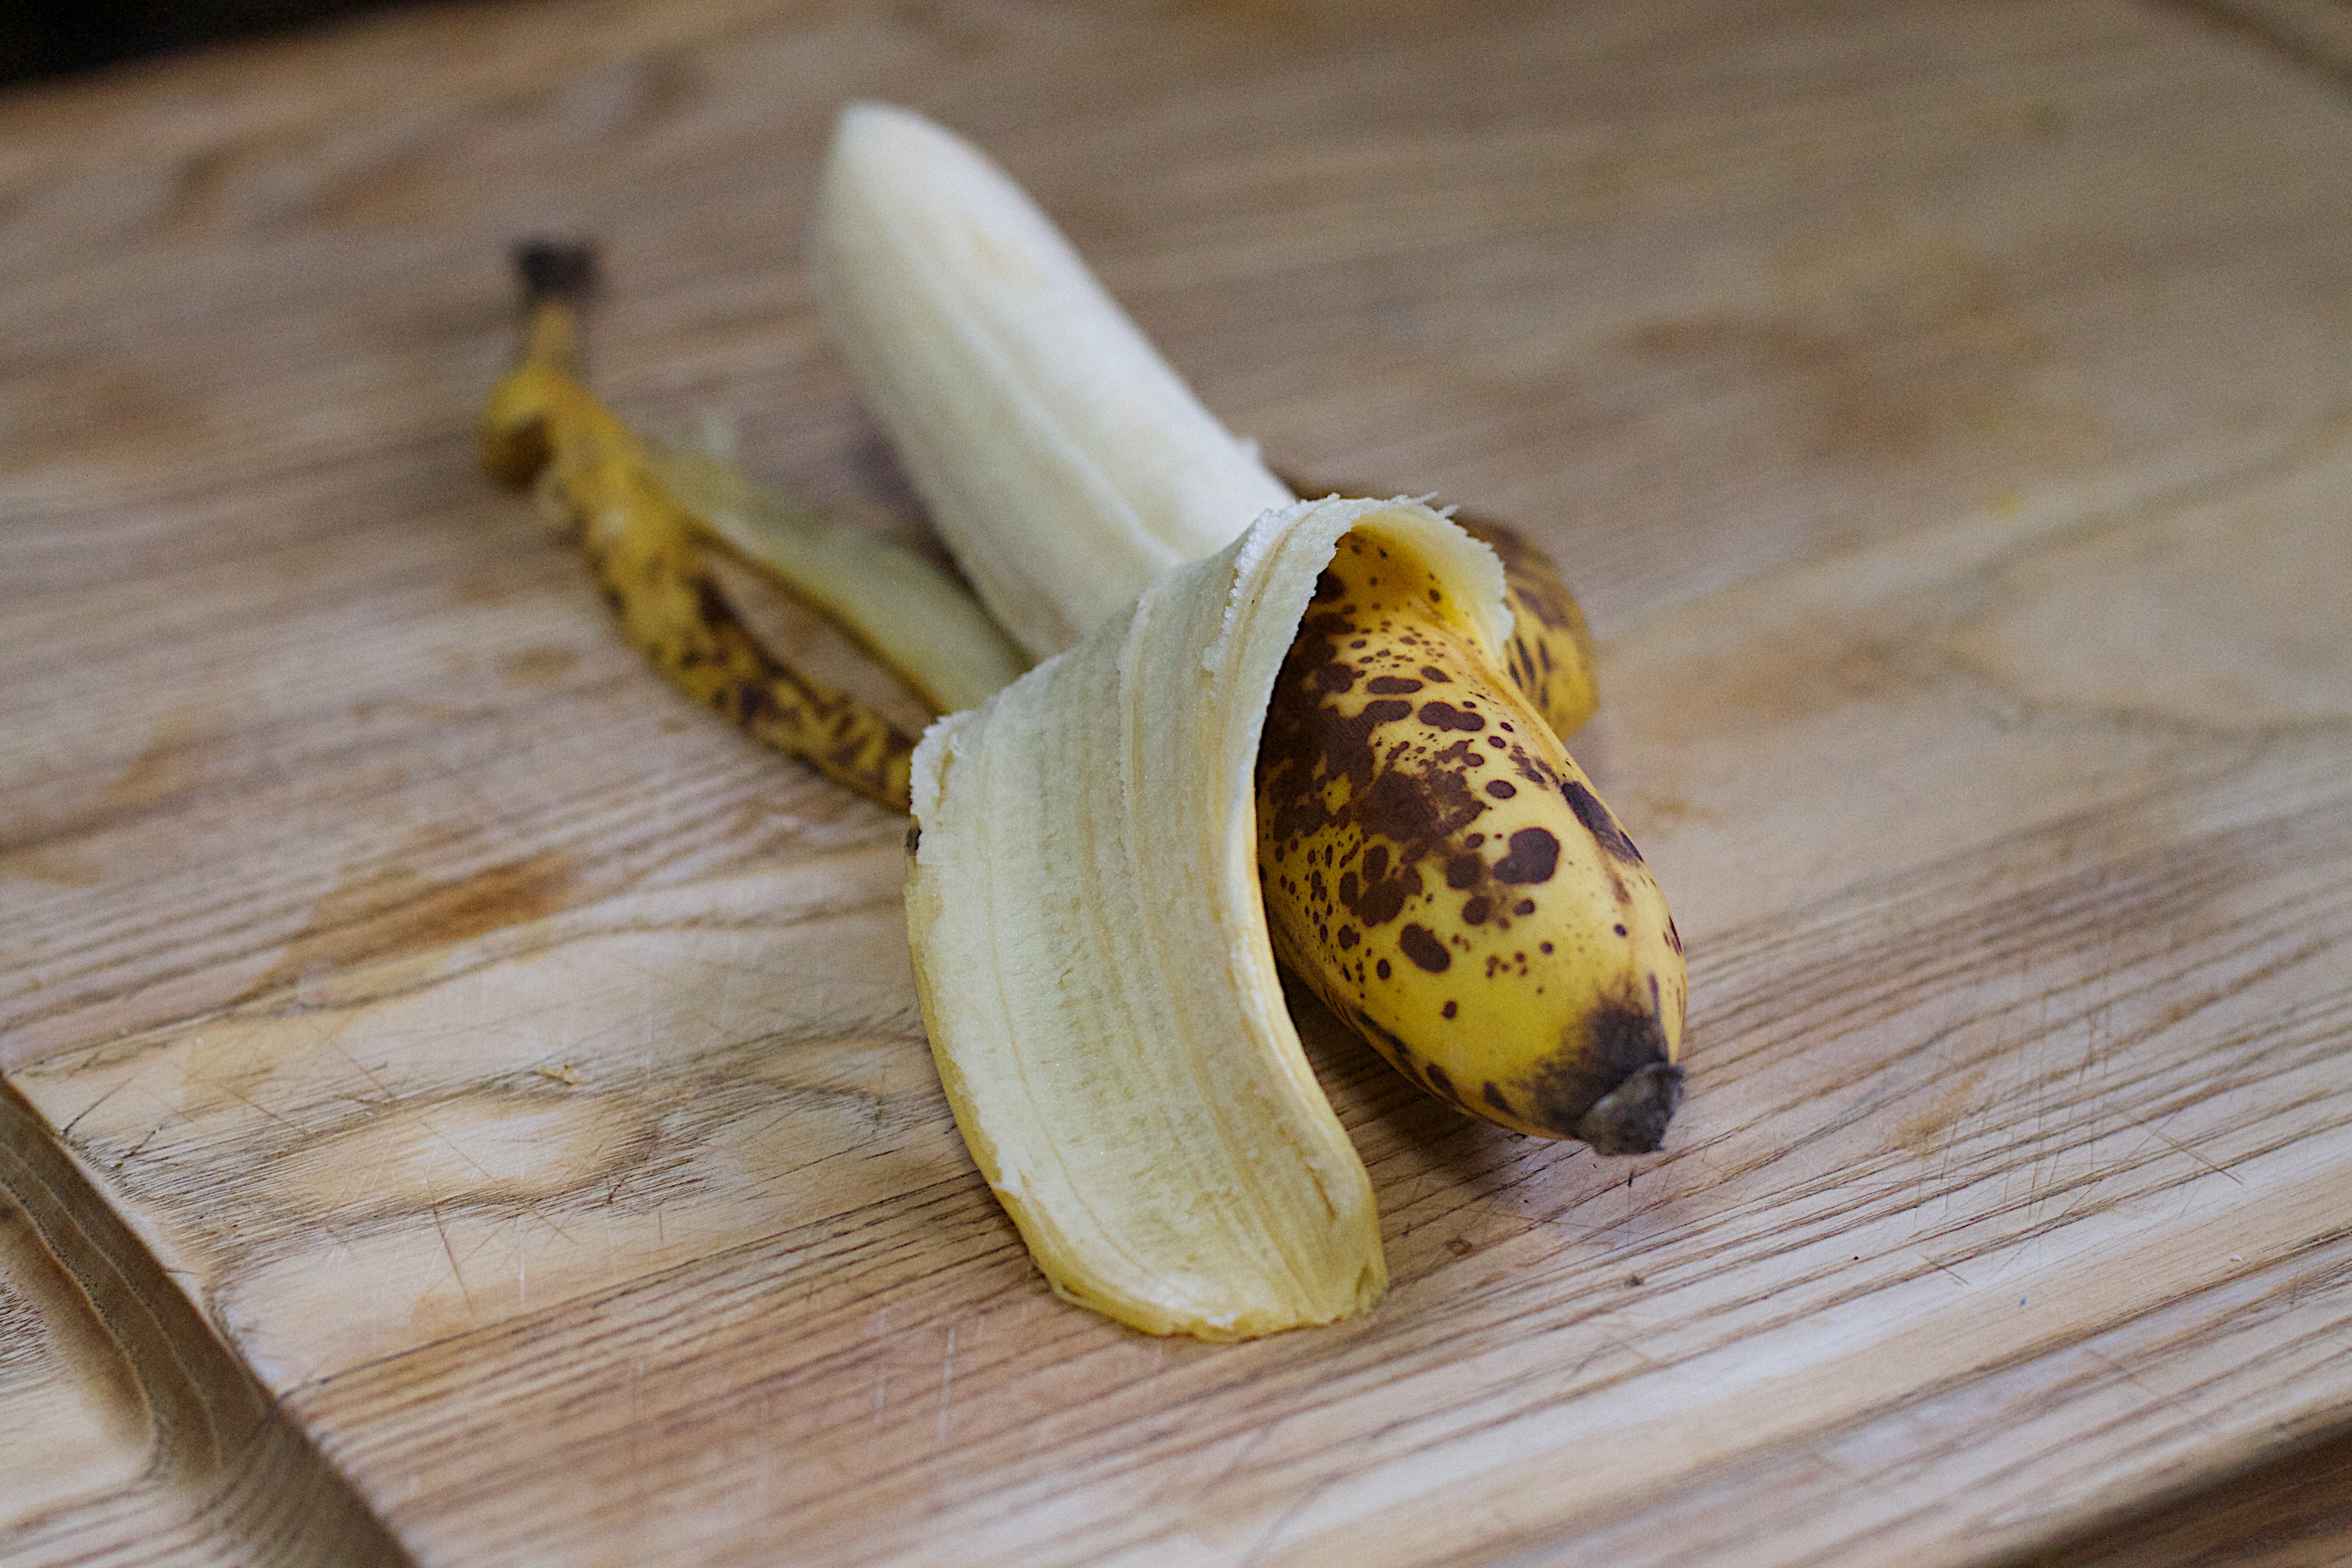
open, plant, fruit, food, produce, vegetable, banana, baking, coconut, flavor, flowering plant, land plant, banana family